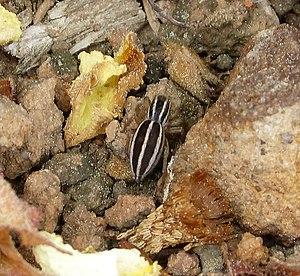
Phlegra bresnieri est une espèce d'araignées aranéomorphes de la famille des Salticidae.